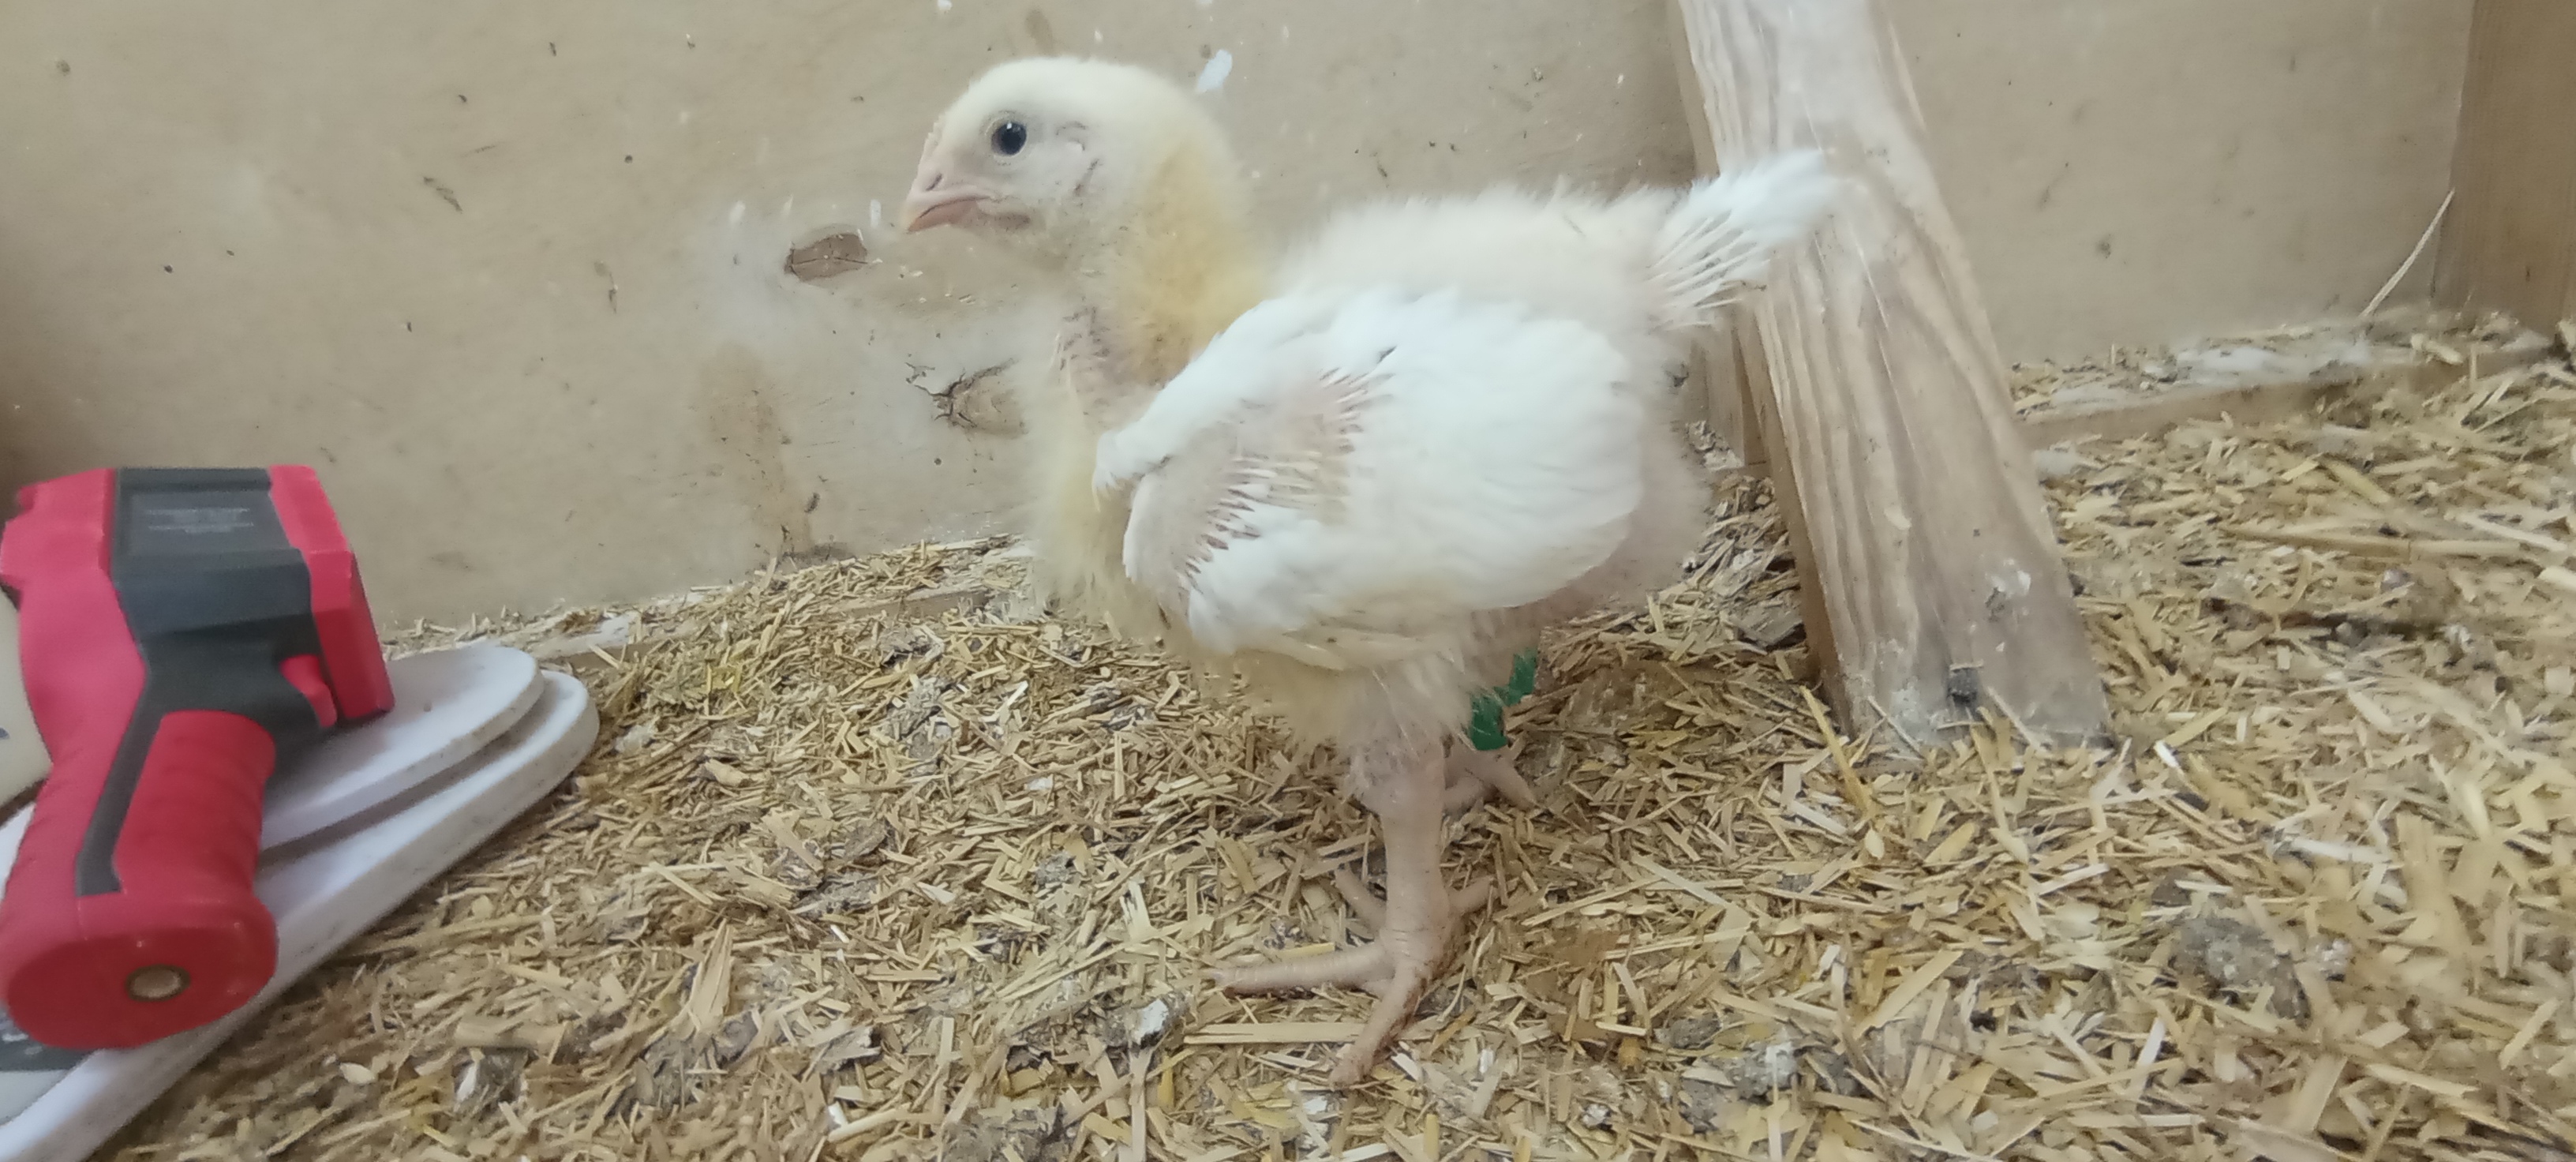
Weight: 506 g